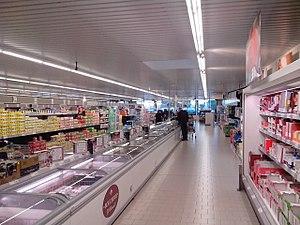
Supermarché Aldi à Arvert
Arvert est une commune du Sud-Ouest de la France, située dans le département de la Charente-Maritime. Ses habitants sont appelés les Alvertons et les Alvertonnes.